Holden Commodore (VX)

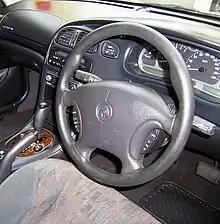
VX II Berlina interior displaying steering wheel command controls and a wood grain-faced transmission selection lever.

This model and the top-of-the-range Calais attributed a notably restyled exterior, when compared to other trim levels. Both featured a full-width rectangular grille, which merged off together with the angled-off headlamps. The rear-end of the sedan is characterised by a boot panel housing the a full-width taillight bar with transparent lenses. Alloy wheels for the Berlina were a nine-spoke, 15-inch, machine finished type.